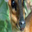
Label: deer